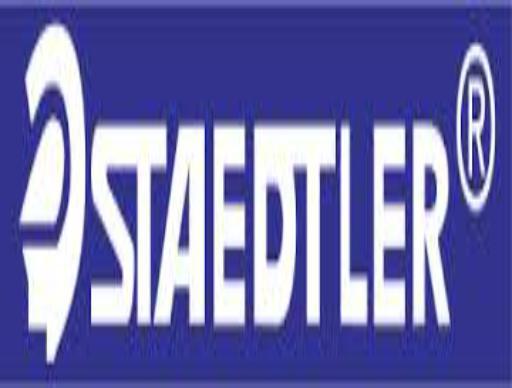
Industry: Necessities